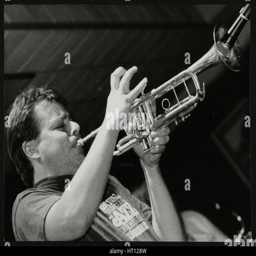
musical artist playing the trumpet .